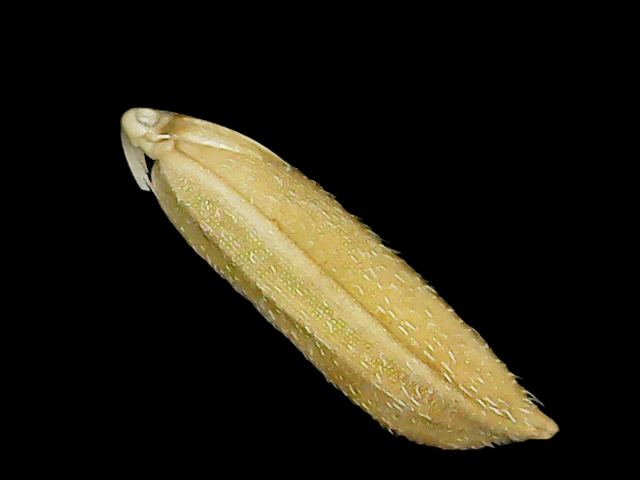
Rice variety: Binadhan21